Pieter Bruegel the Elder

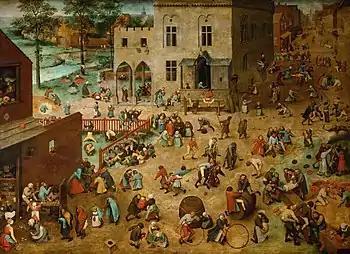
"Children's Games", 1560

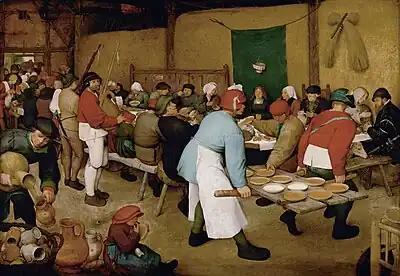
"The Peasant Wedding", 1566–69, oil on panel. A late peasant subject, with a more monumental treatment.

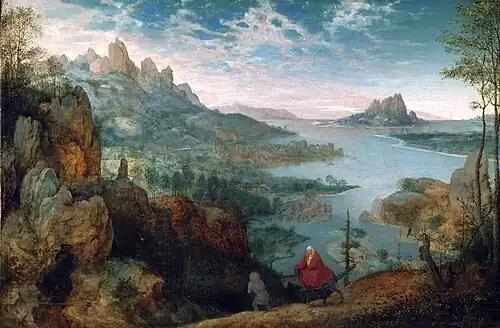
"Landscape with the Flight into Egypt", 1563, 37.1 × 55.6 cm (14.6 × 21.9 in), owned by Cardinal Granvelle

Pieter Bruegel specialised in genre paintings populated by peasants, often with a landscape element, though he also painted religious works. Making the life and manners of peasants the main focus of a work was rare in painting in Bruegel's time, and he was a pioneer of the genre painting. Many of his peasant paintings fall into two groups in terms of scale and composition, both of which were original and influential on later painting. His earlier style shows dozens of small figures, seen from a high viewpoint, and spread fairly evenly across the central picture space. The setting is typically an urban space surrounded by buildings, within which the figures have a "fundamentally disconnected manner of portrayal", with individuals or small groups engaged in their own distinct activity, while ignoring all the others.